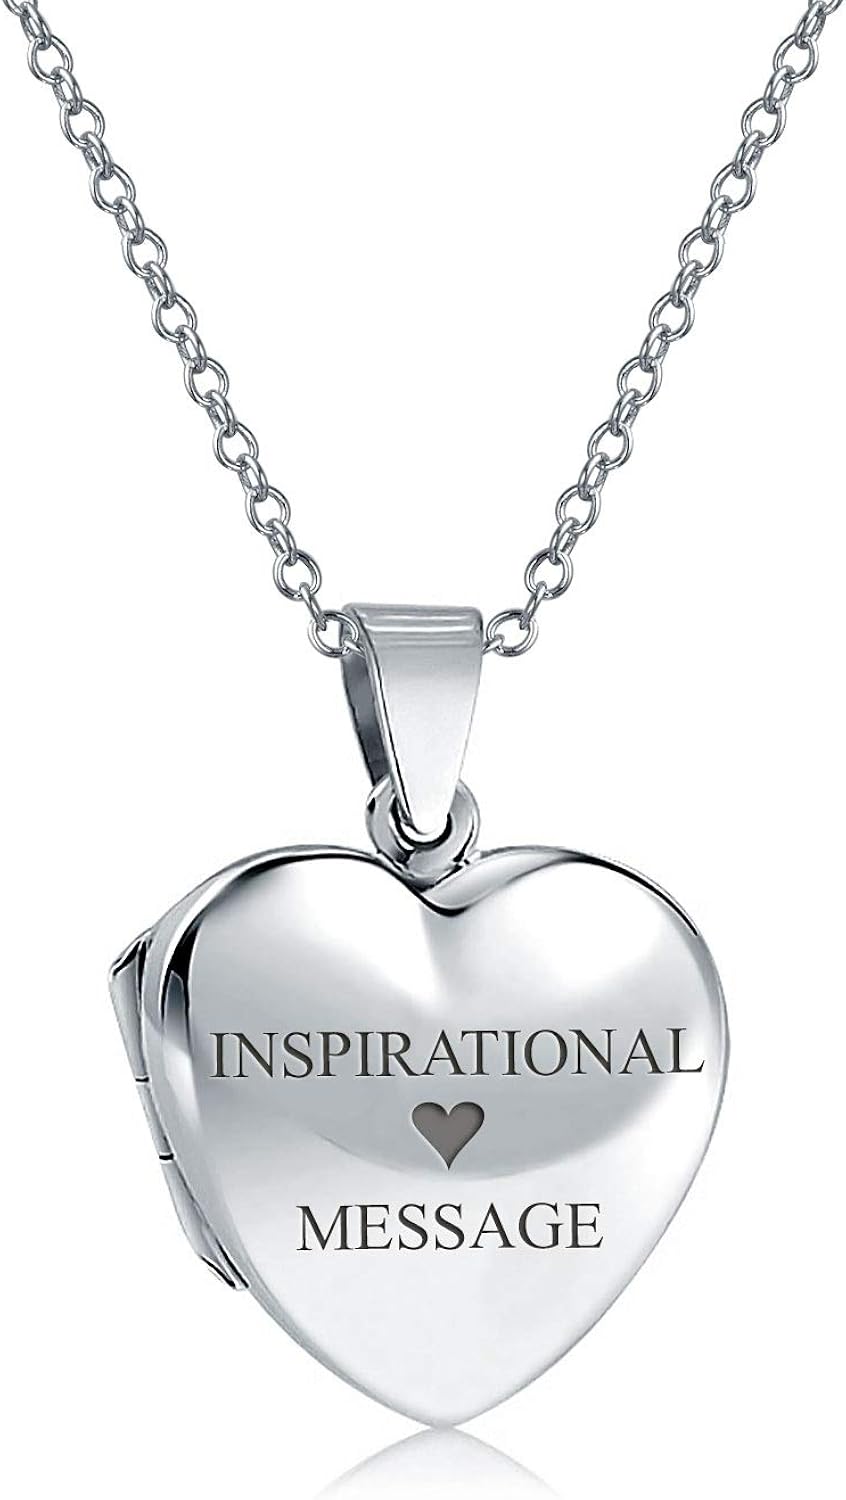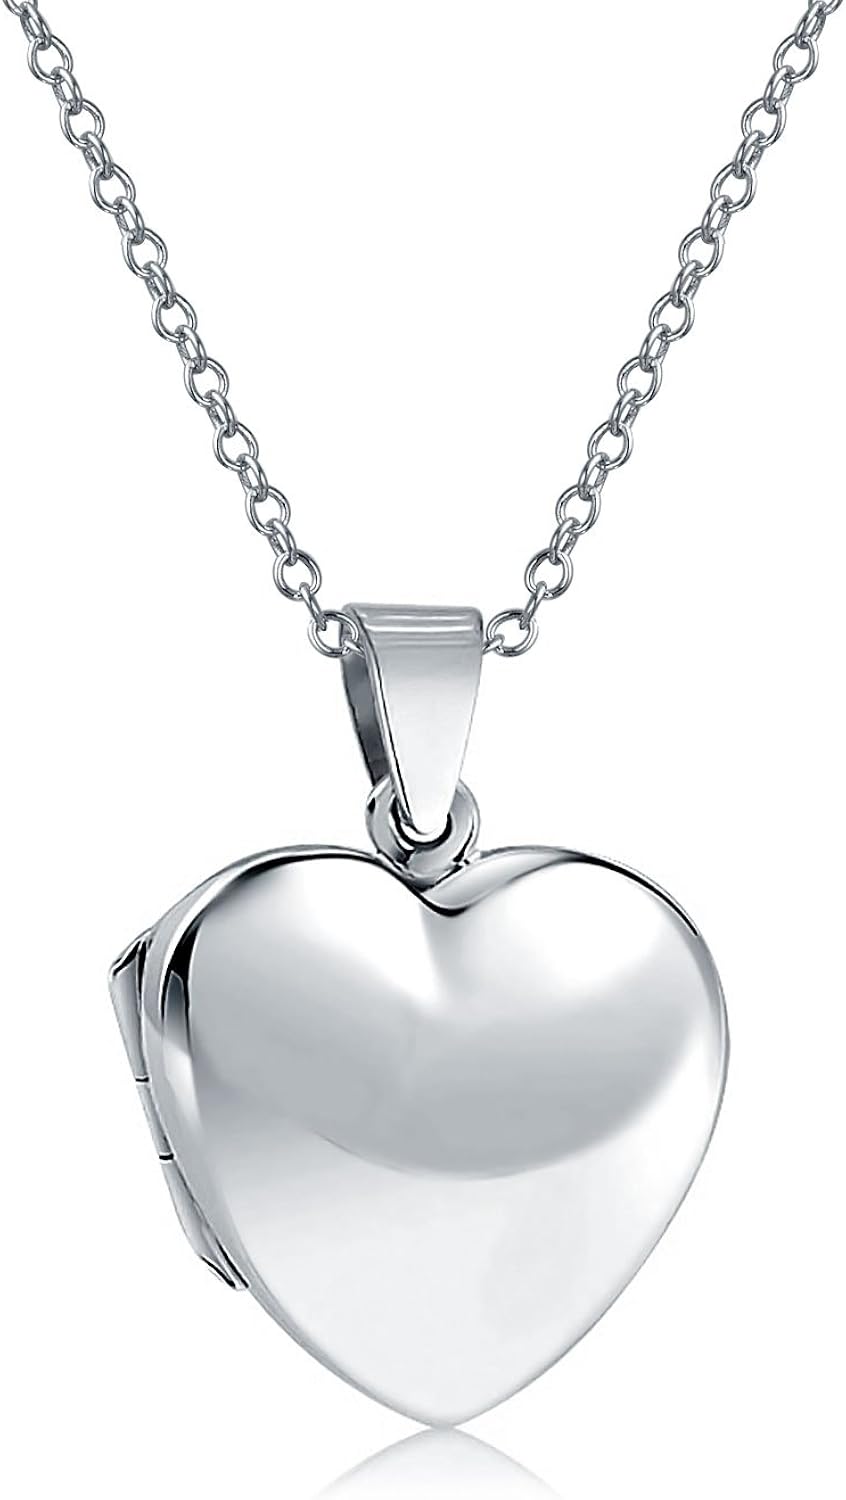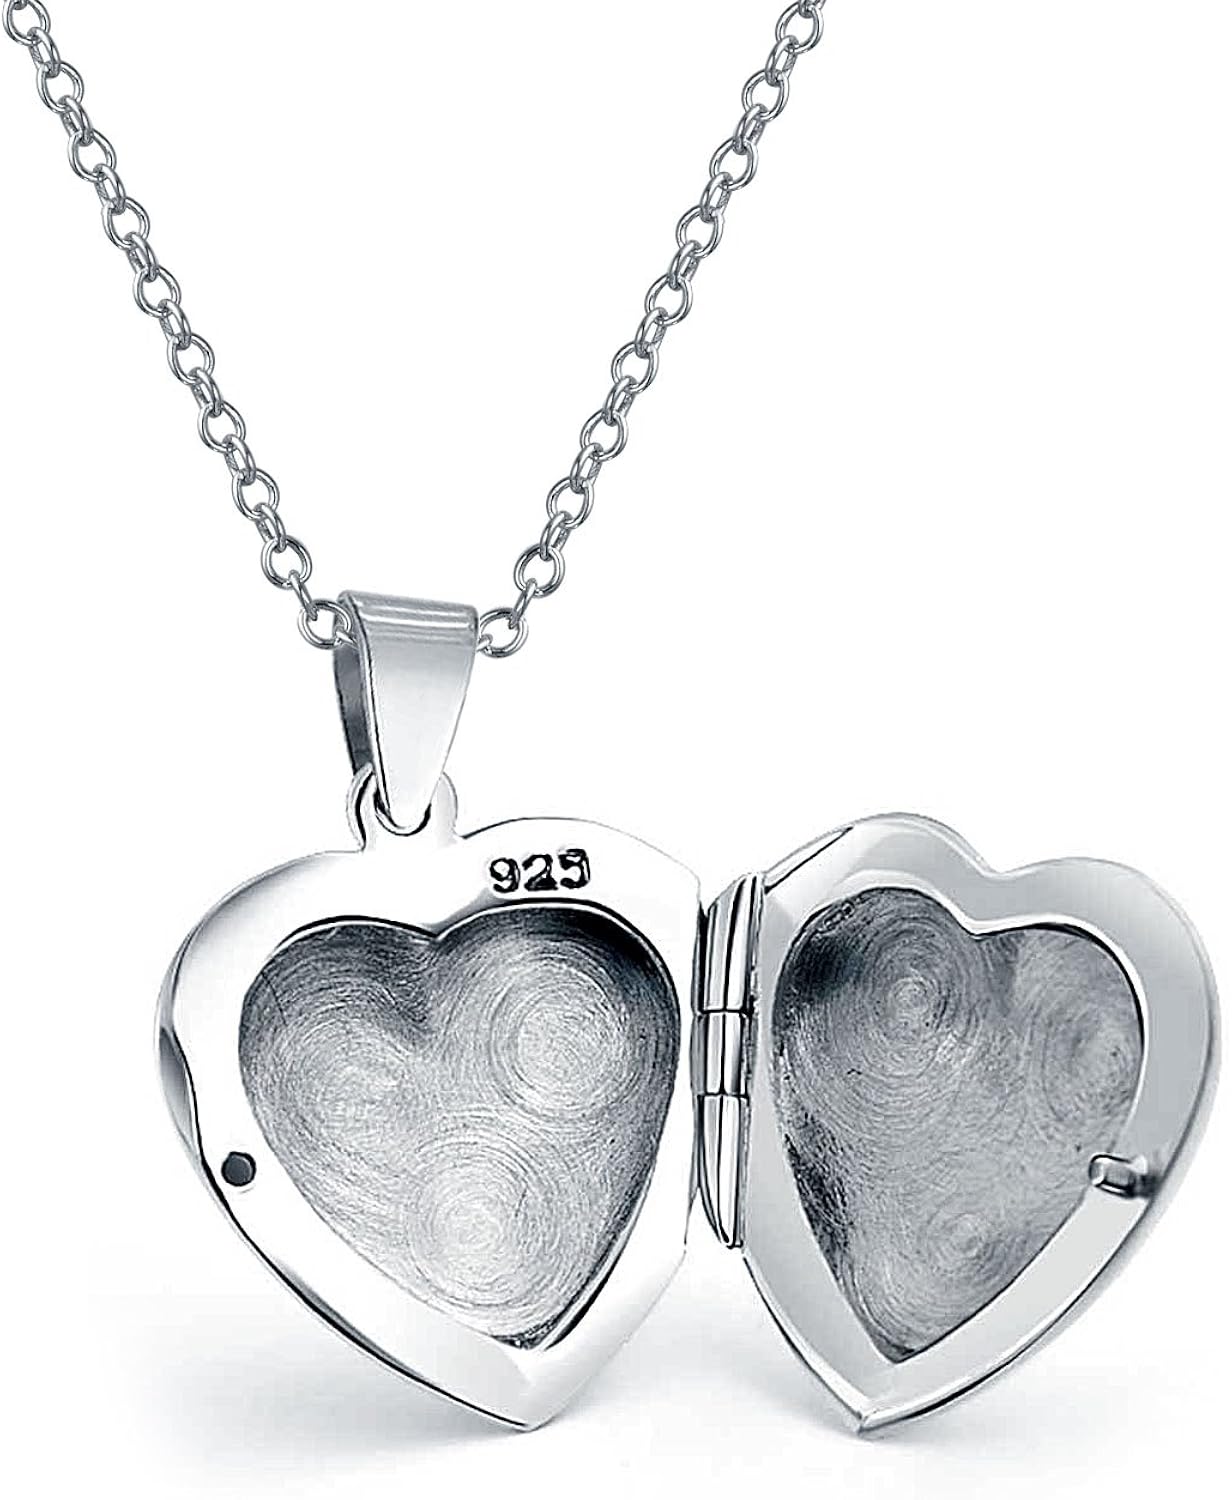
Bling Jewelry Personalized Engrave Simple Plain Traditional Keepsake Domed Puff Heart Shaped Photo Locket For Women Teens Holds Photos Pictures .925 Silver Necklace Pendant
Category: AMAZON FASHION
Elegant is the art of doing simple well. And as for understated elegance, nothing is more refined than this stunningly gorgeous .925 Sterling Silver Smooth Polished Heart Locket. For a personal gift from the heart, try this heart shaped locket pendant with your own personal message. As personalized lockets are the latest trend in silver lockets, this engravable silver locket is the perfect gift for any occasion. Made from quality .925 Sterling Silver, this heart locket pendant is top quality and a classic piece of locket jewelry. Order your heart shaped silver locket today. Makes for an enthralling gift when it is given to a loved one and will go with every outfit that you seek to wear it with.
Features: Heart lockets are timeless because you can carry two photos close to your heart, or give the perfect gift with this 0.98in sterling silver pendant. The a polished surface that's easy to match, and the 18in chain makes sure this locket is will be her new favorite. | Measure: 1 Inch x 0.75 Inch With 16-18 Chain Weight: 3 Grams Material: .925 Sterling Silver | Why not engrave names, inspirational message, letters, numbers, date, coordinates or medical information. | Unique Gifts For Women: Jewelry makes a great gift for Mother’s Day, Anniversary, Wedding, Birthday, Holiday, Stocking Stuffer, Christmas, Valentine’s Day, Graduation Gift for Sister, Mother, Mom, Grandmother, Daughter, Wife, Girlfriend, Aunt, Mum, Mommy, Grandma, Female, Teen, BFF, Best Friend or Treat Yourself. | USA Based: No Returns or Exchanges on engraved items. Each engraved items are individually inspected before shipping. We offer affordable jewelry with great customer service.